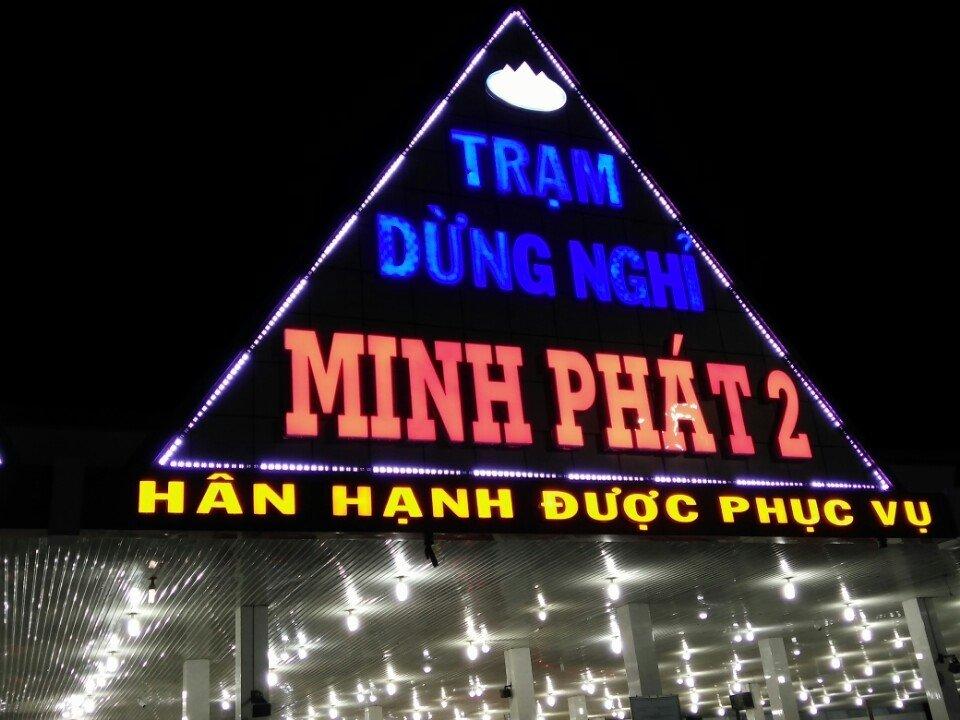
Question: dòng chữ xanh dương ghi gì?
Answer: dòng chữ xanh dương ghi: trạm dừng nghỉ